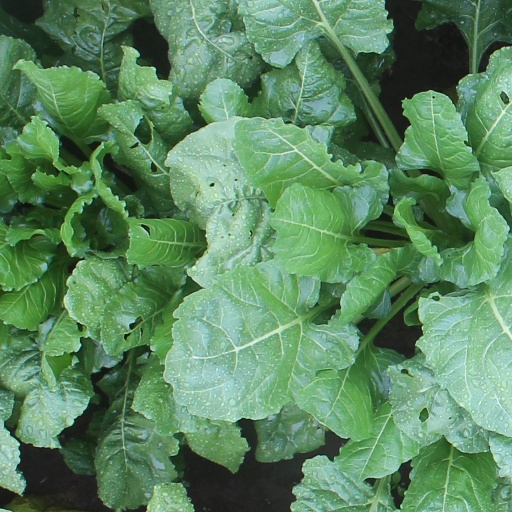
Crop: sugar beet